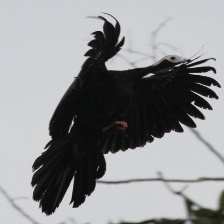
Species: BLUE THROATED PIPING GUAN
Scientific name: PIPILE CUMANENSIS